History of theatre

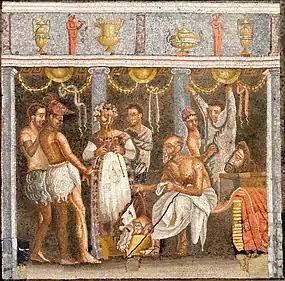
Roman mosaic depicting actors and an "aulos" player (House of the Tragic Poet, Pompeii).

Western theatre developed and expanded considerably under the Romans. The Roman historian Livy wrote that the Romans first experienced theatre in the 4th century BC, with a performance by Etruscan actors. Beacham argues that Romans had been familiar with "pre-theatrical practices" for some time before that recorded contact. The theatre of ancient Rome was a thriving and diverse art form, ranging from festival performances of street theatre, nude dancing, and acrobatics, to the staging of Plautus's broadly appealing situation comedies, to the high-style, verbally elaborate tragedies of Seneca. Although Rome had a native tradition of performance, the Hellenization of Roman culture in the 3rd century BC had a profound and energizing effect on Roman theatre and encouraged the development of Latin literature of the highest quality for the stage.